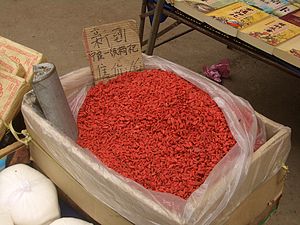
Almindelig bukketorn / Anvendelse
Almindelig bukketorn eller blot bukketorn er en op til 2,5 meter høj busk, der vokser i klitter og langs veje. De grønne dele af planten er giftig, men bærrene har fået stigende anvendelse i alternativ medicin og markedsføres under navnet "Goji-bær".